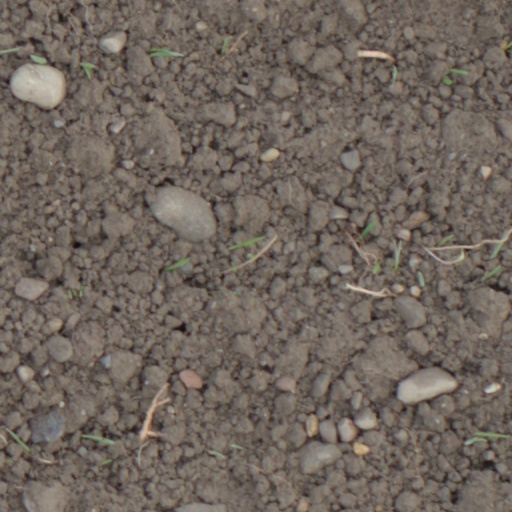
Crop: wheat